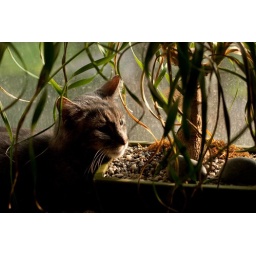
A friend's cat sitting comfortably in the window. I really love the sun on his face.